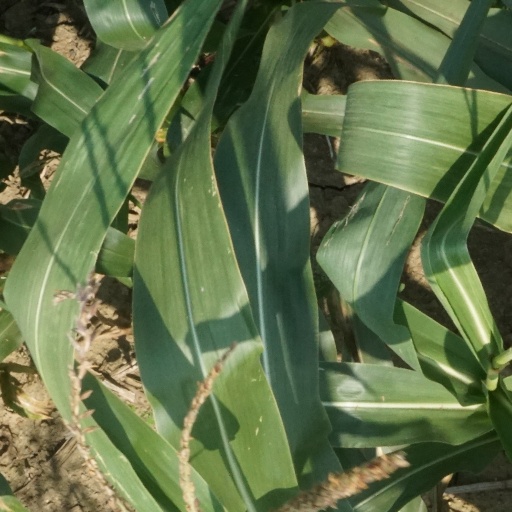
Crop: maize; corn